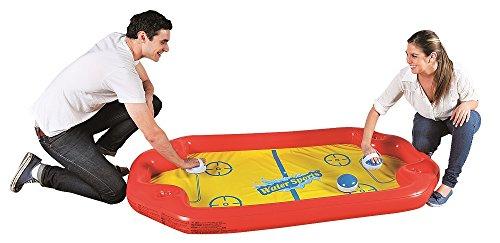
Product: Jilong Inflatable Air Hockey Pool Toy, 71" x 39" x 5.5"
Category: Toys & Games | Sports & Outdoor Play | Pools & Water Toys
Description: Inflated dimensions: 71" x 39" x 5.5".
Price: $20.00
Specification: ProductDimensions:71x39x5.5inches|ItemWeight:2pounds|ShippingWeight:2.3pounds(Viewshippingratesandpolicies)|DomesticShipping:ItemcanbeshippedwithinU.S.|InternationalShipping:ThisitemcanbeshippedtoselectcountriesoutsideoftheU.S.LearnMore|ASIN:B00GTVDD12|Itemmodelnumber:JL077212NPF|Manufacturerrecommendedage:6yearsandup